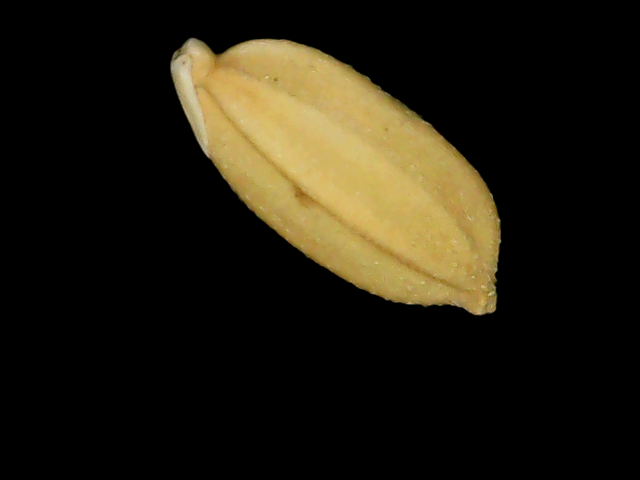
Rice variety: Binadhan08